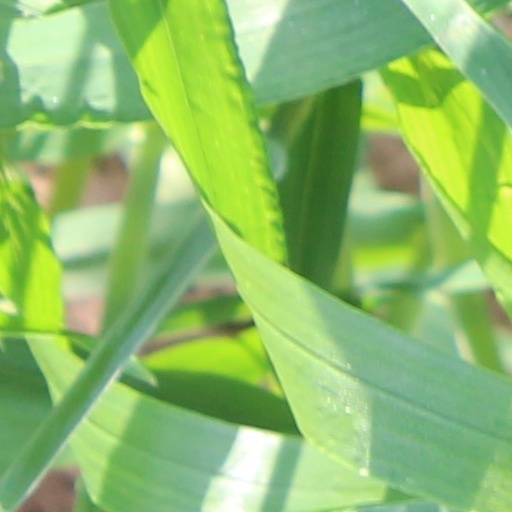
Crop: wheat